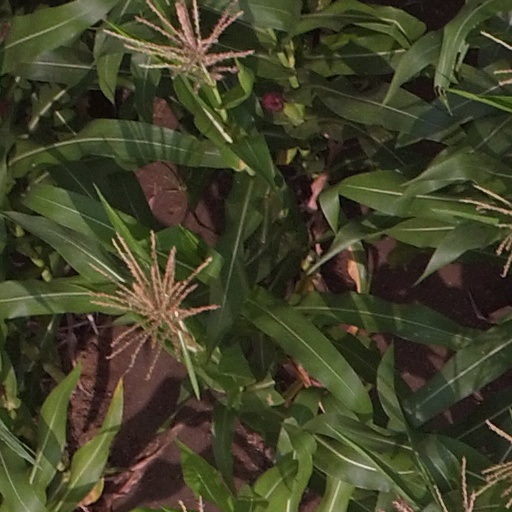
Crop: maize; corn